Hennessy (film)

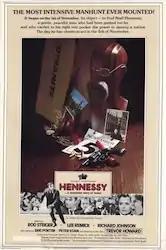

Hennessy is a 1975 British thriller film directed by Don Sharp and starring Rod Steiger, Trevor Howard, Lee Remick, Richard Johnson, Peter Egan, Stanley Lebor, Patrick Stewart and a young Patsy Kensit, the last two in their film debuts.